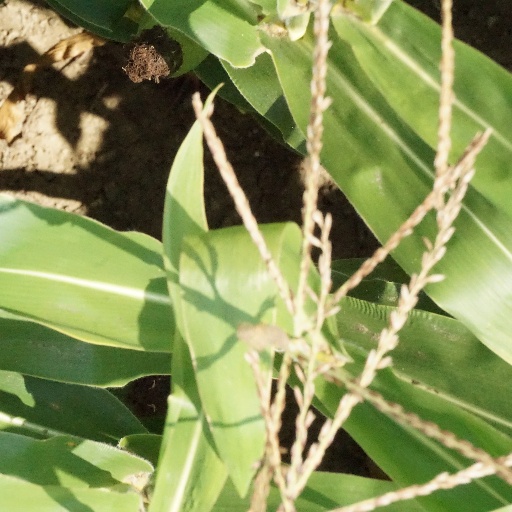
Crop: maize; corn